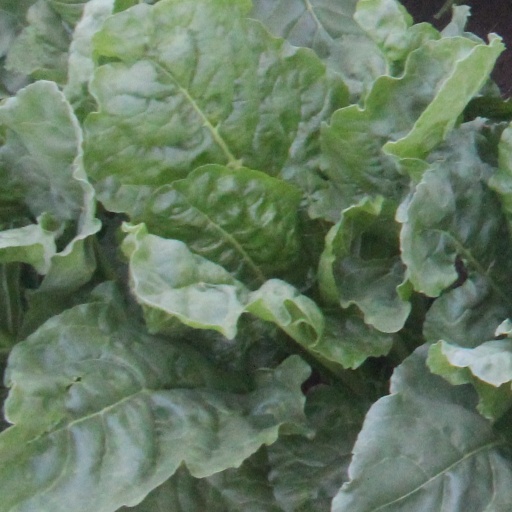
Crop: sugar beet